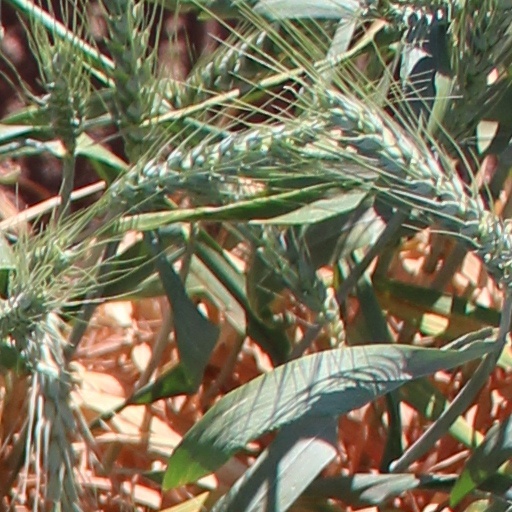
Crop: wheat